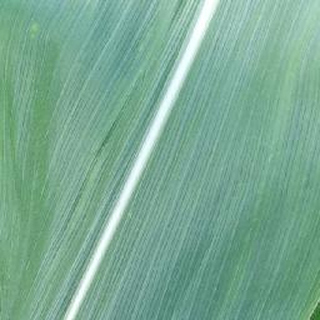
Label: healthy_corn